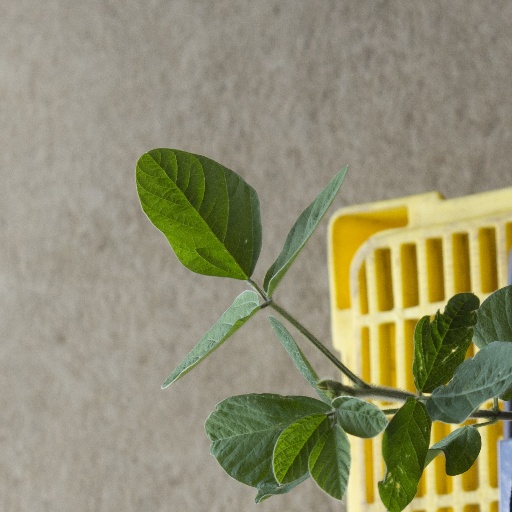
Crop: soybean